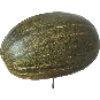
Label: Melon Piel de Sapo 1